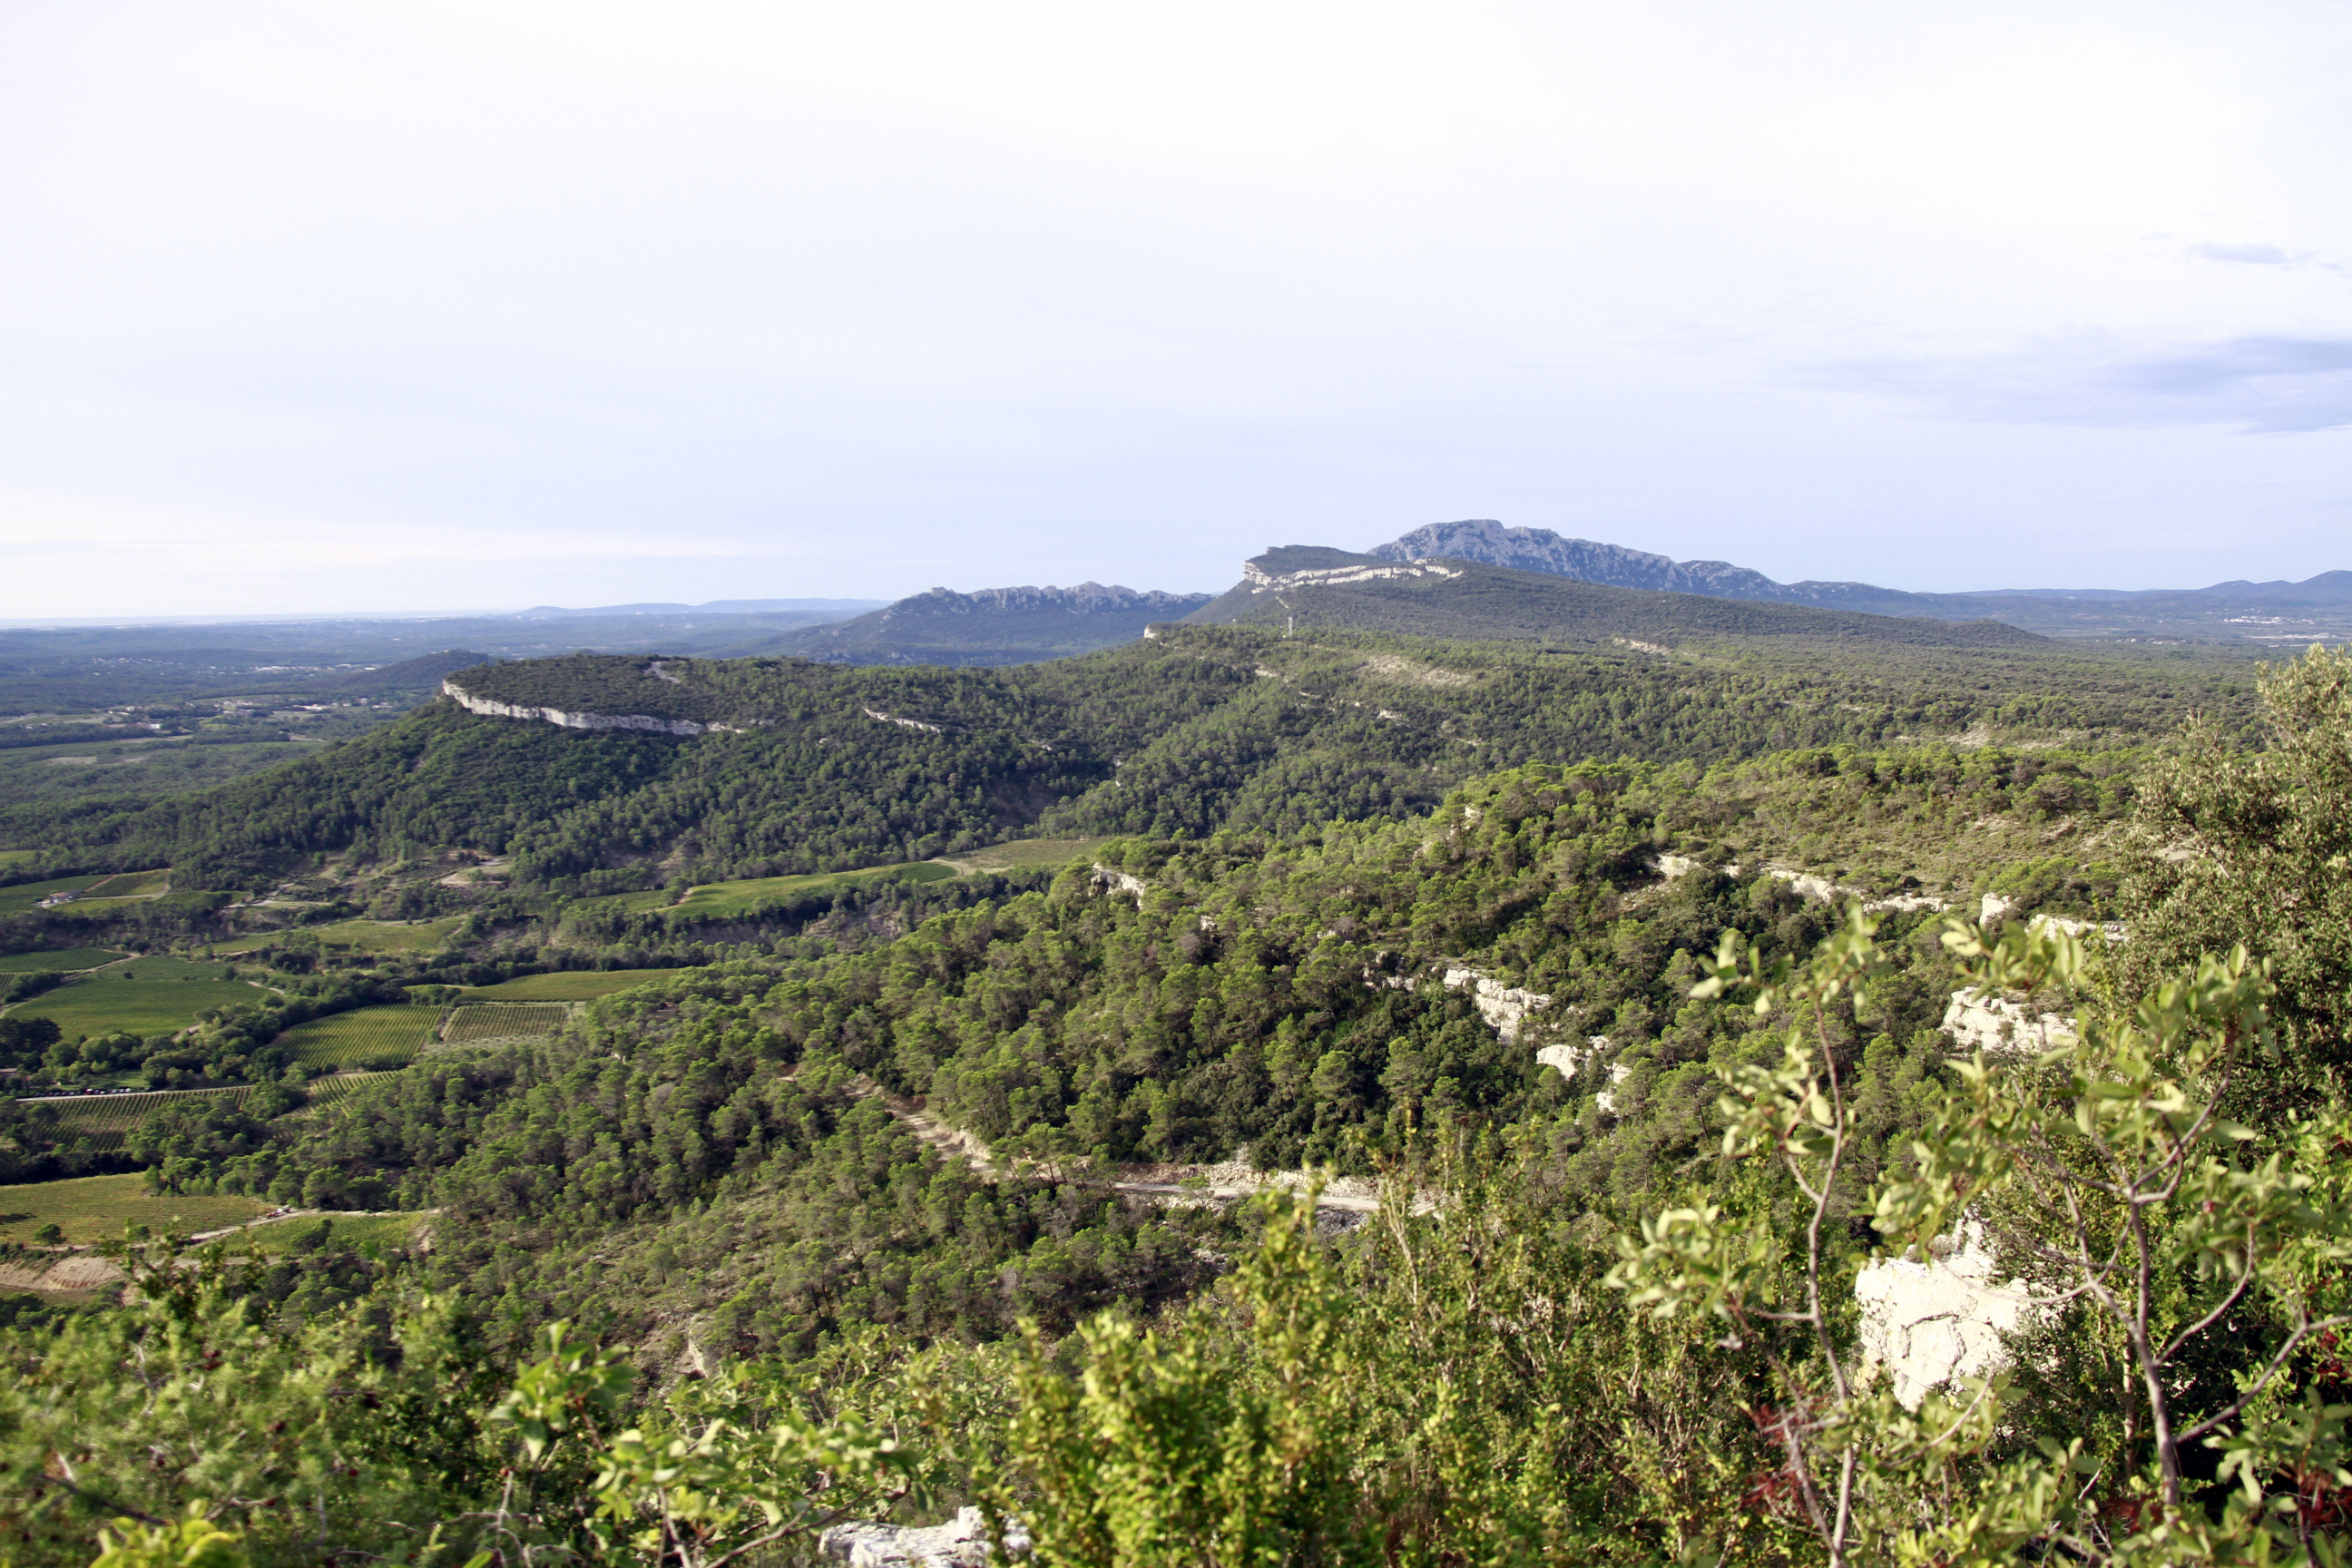
landscape, coast, walking, mountain, hill, france, europe, terrain, ridge, midi, plateau, mditerrane, languedocroussillon, hrault, environnement, site, picsaintloup, causse, conseilgnral, pompignan, valflauns, ecosystem, rural area, natural environment, geographical feature, mountainous landforms